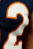
Number: 2